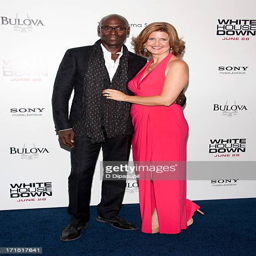
actor and person attend the premiere